Grímsvötn

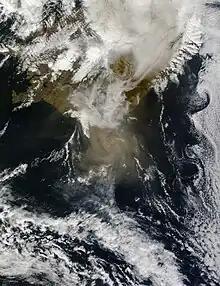
Satellite image from 23 May 2011 of the ash-cloud to the south of Iceland

Disruption to air travel in Iceland commenced on 22 May, followed by Greenland, Scotland, Norway, Svalbard and a small part of Denmark on subsequent days. On 24 May the disruption spread to Northern Ireland and to airports in northern England. The cancellation of 900 out of 90,000 European flights in the period 23–25 May was much less widespread than the 2010 disruption after the Eyjafjallajökull eruption.